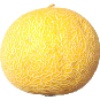
Label: Cantaloupe 1